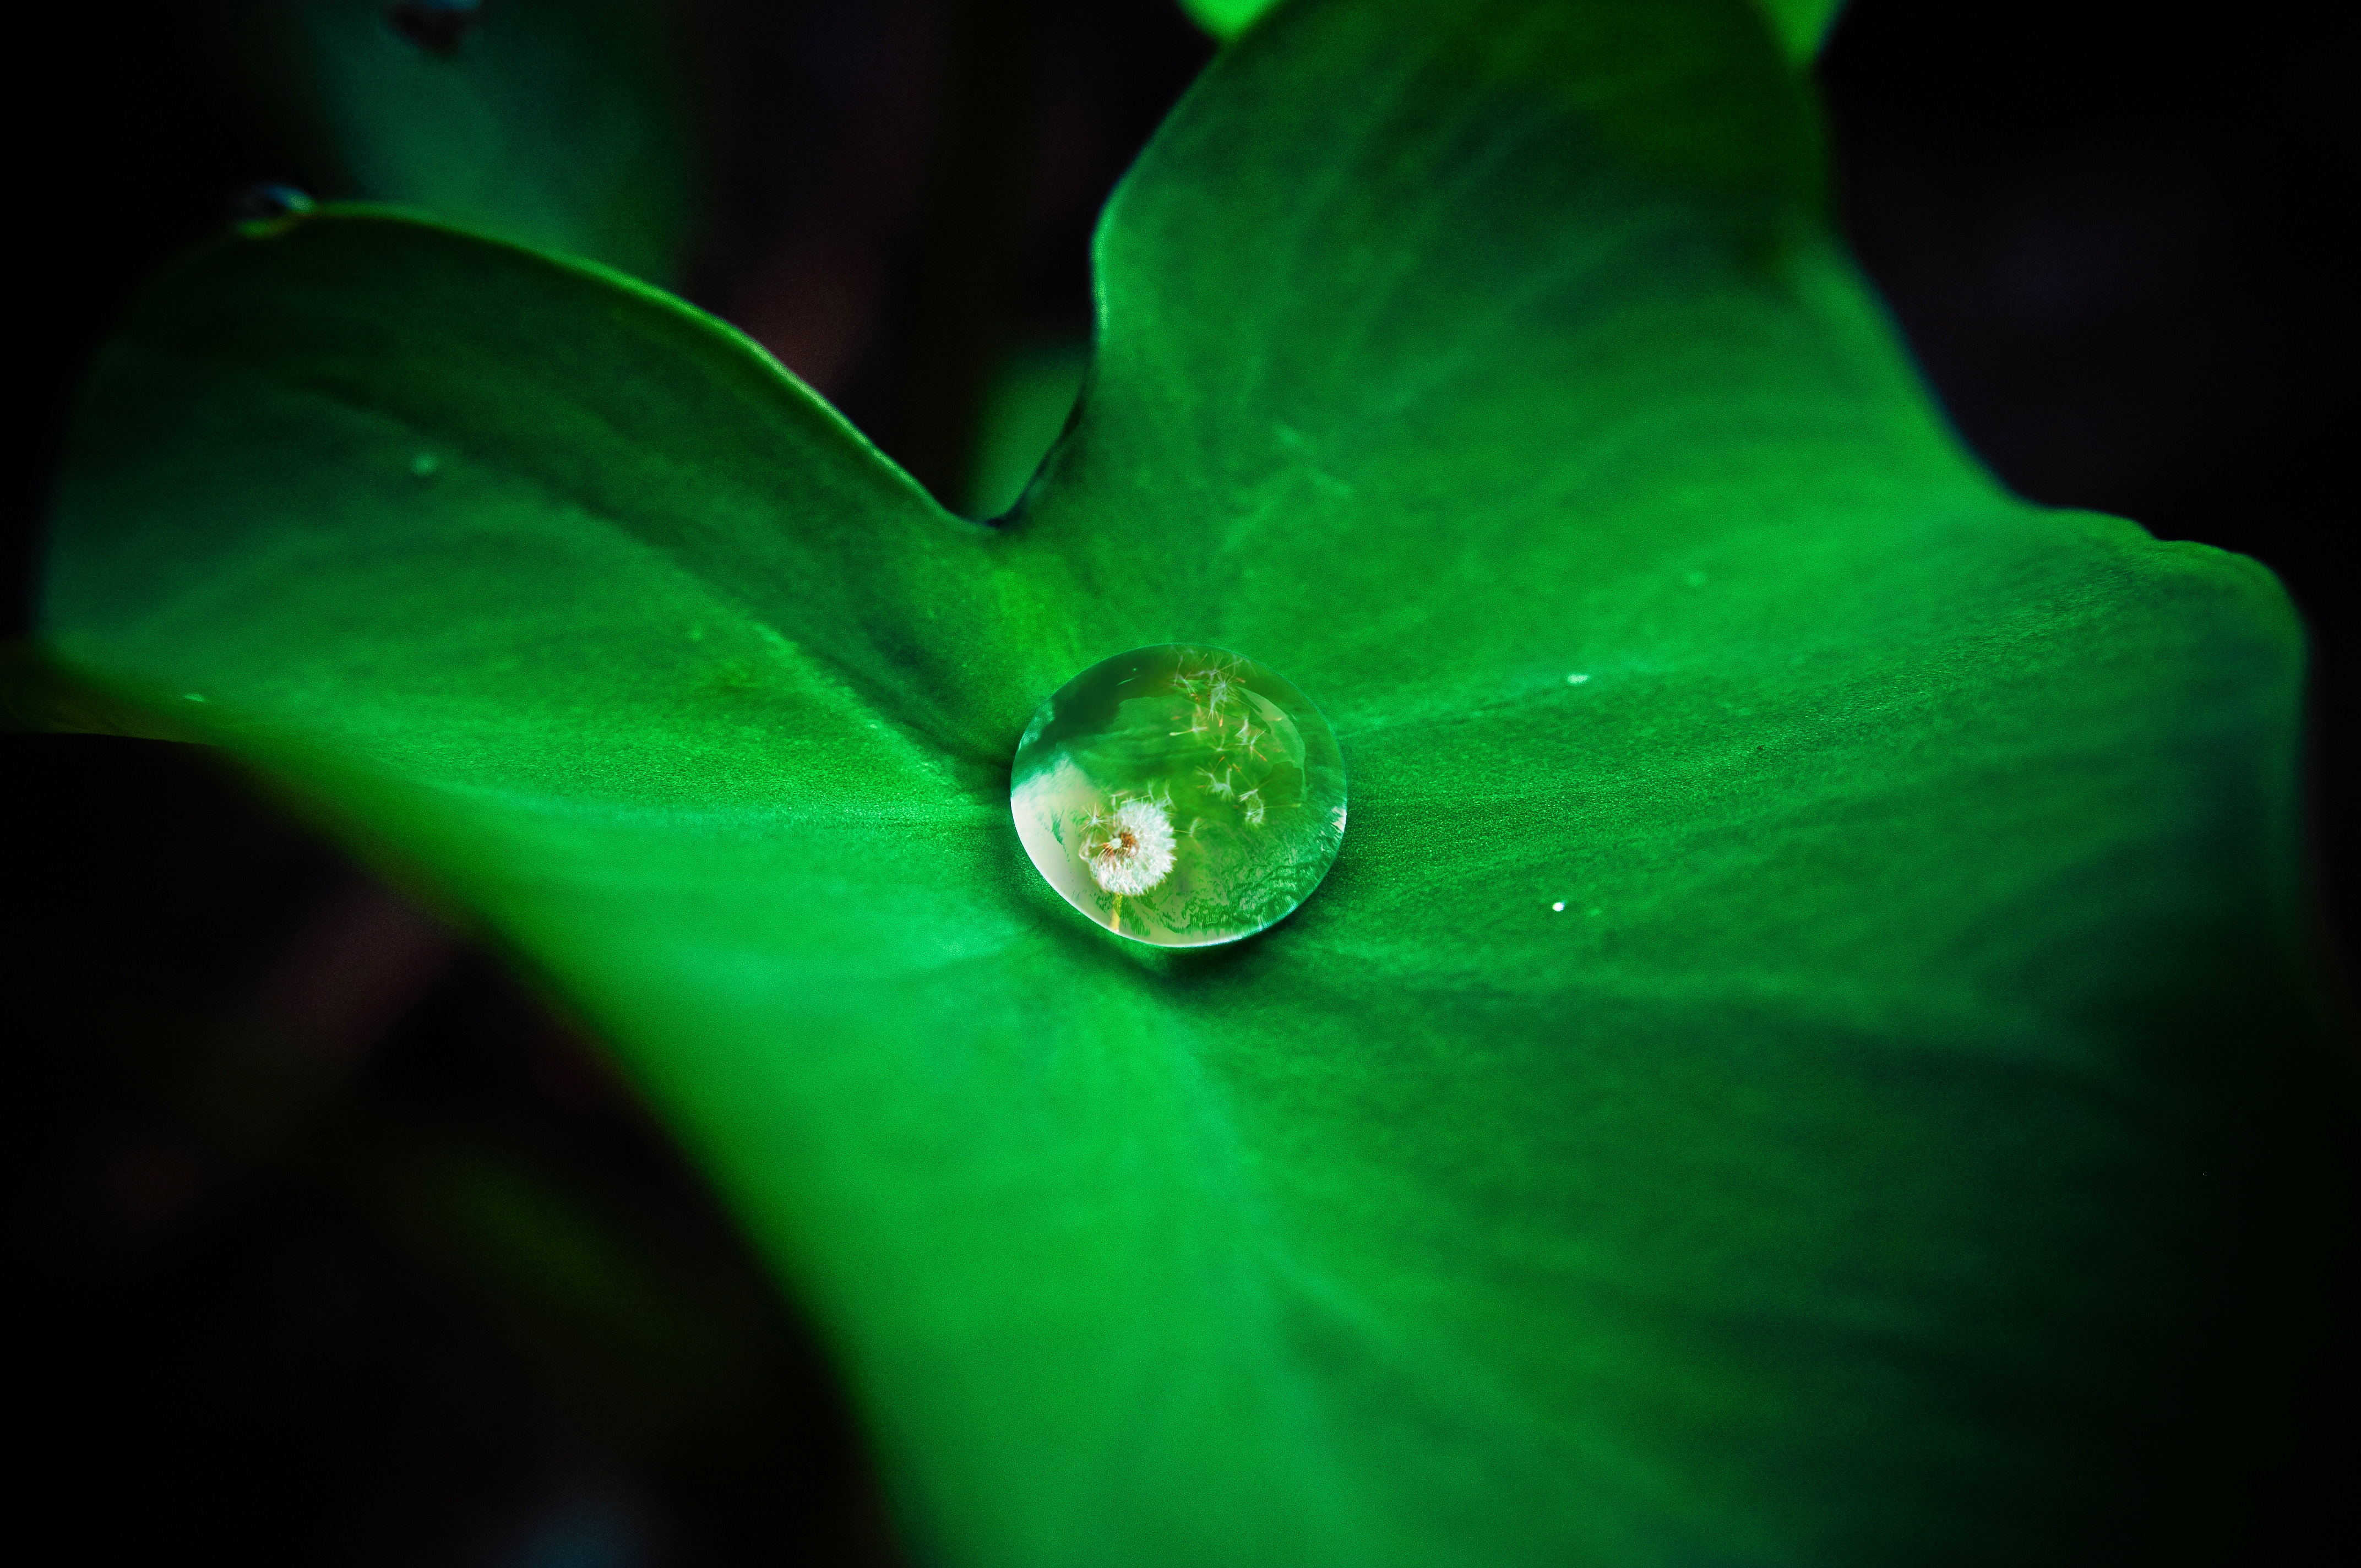
droplet, drop, dew, light, plant, photography, sunlight, leaf, flower, petal, raindrop, green, darkness, flora, close up, moisture, macro photography, plant stem